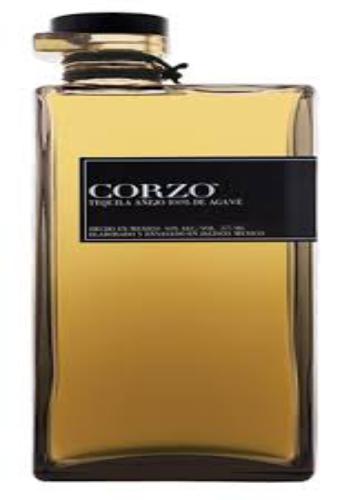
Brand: corzo
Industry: Necessities